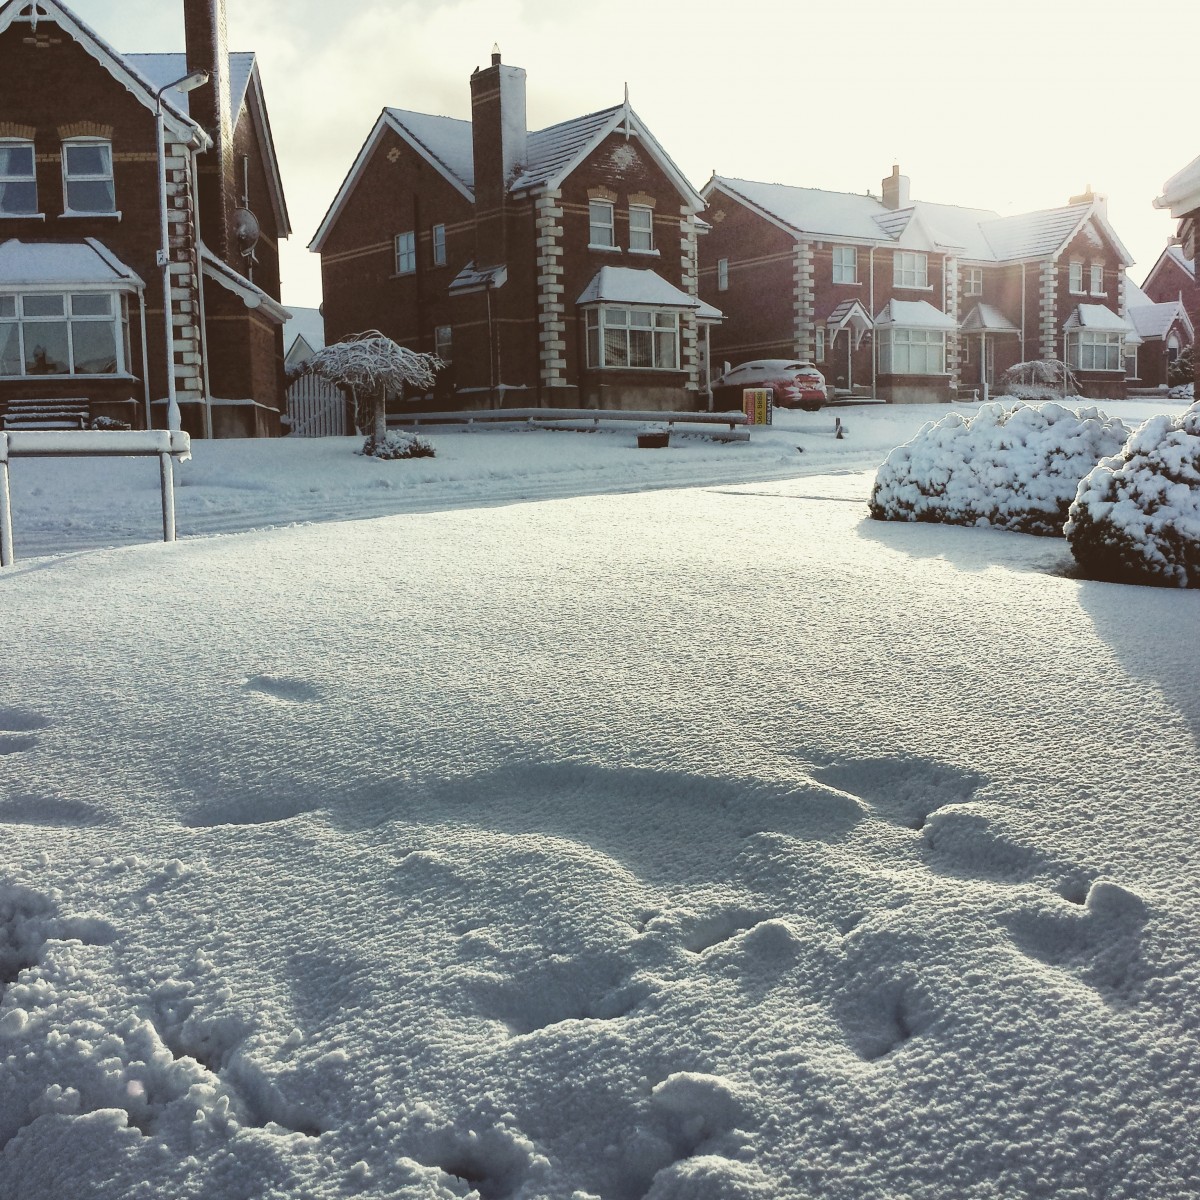
Tags: frost, ice, weather, season, blizzard, freezing